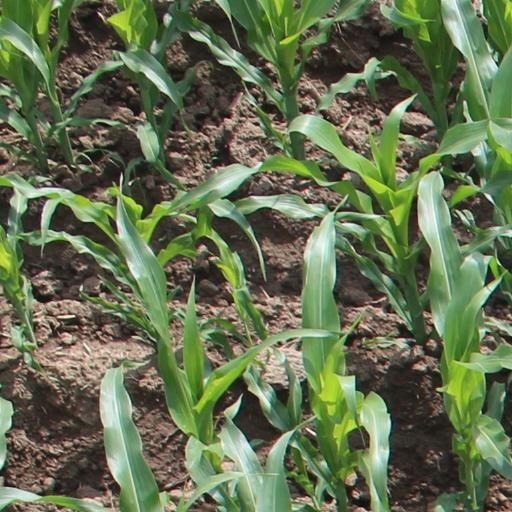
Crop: maize; corn